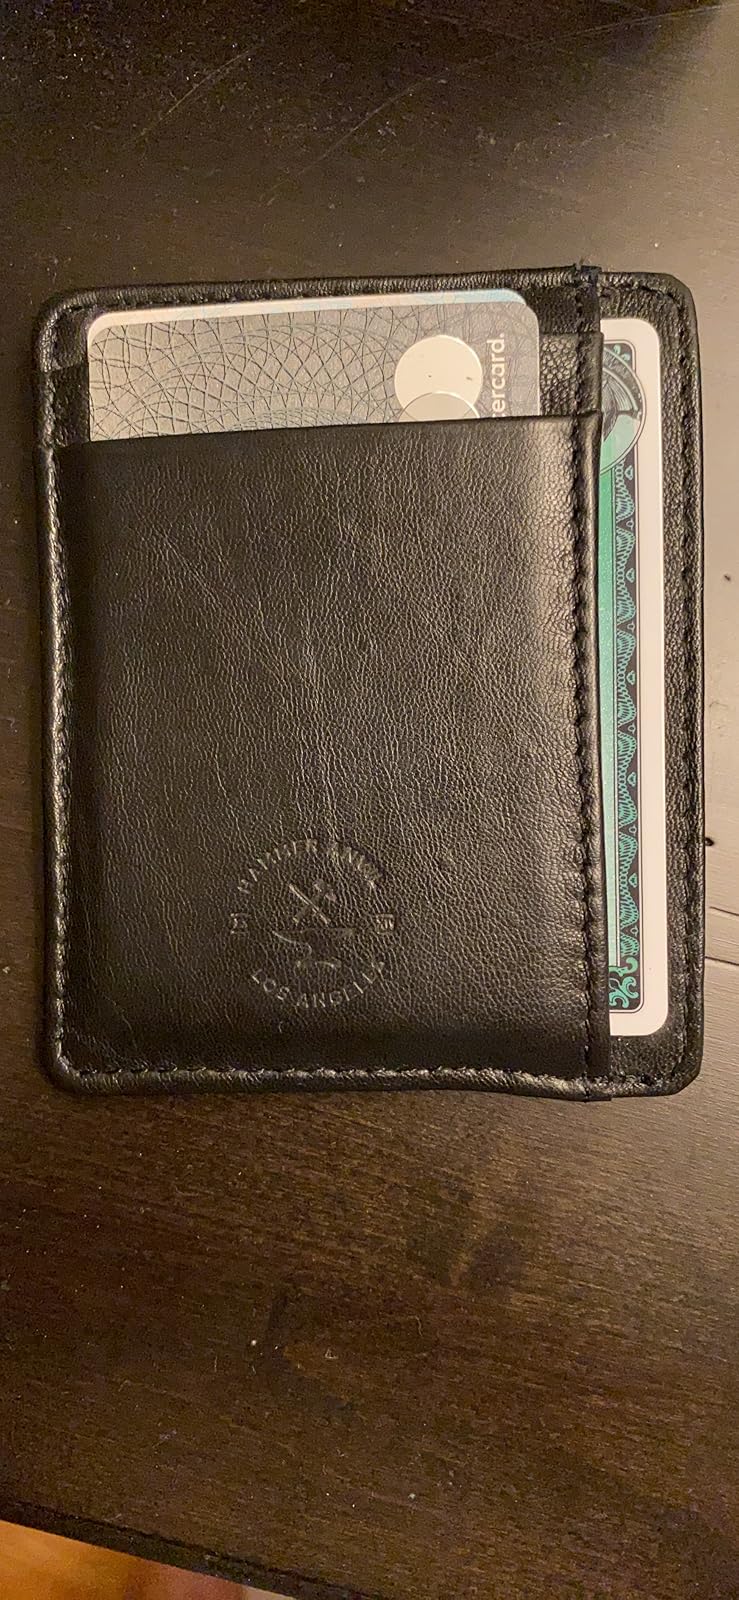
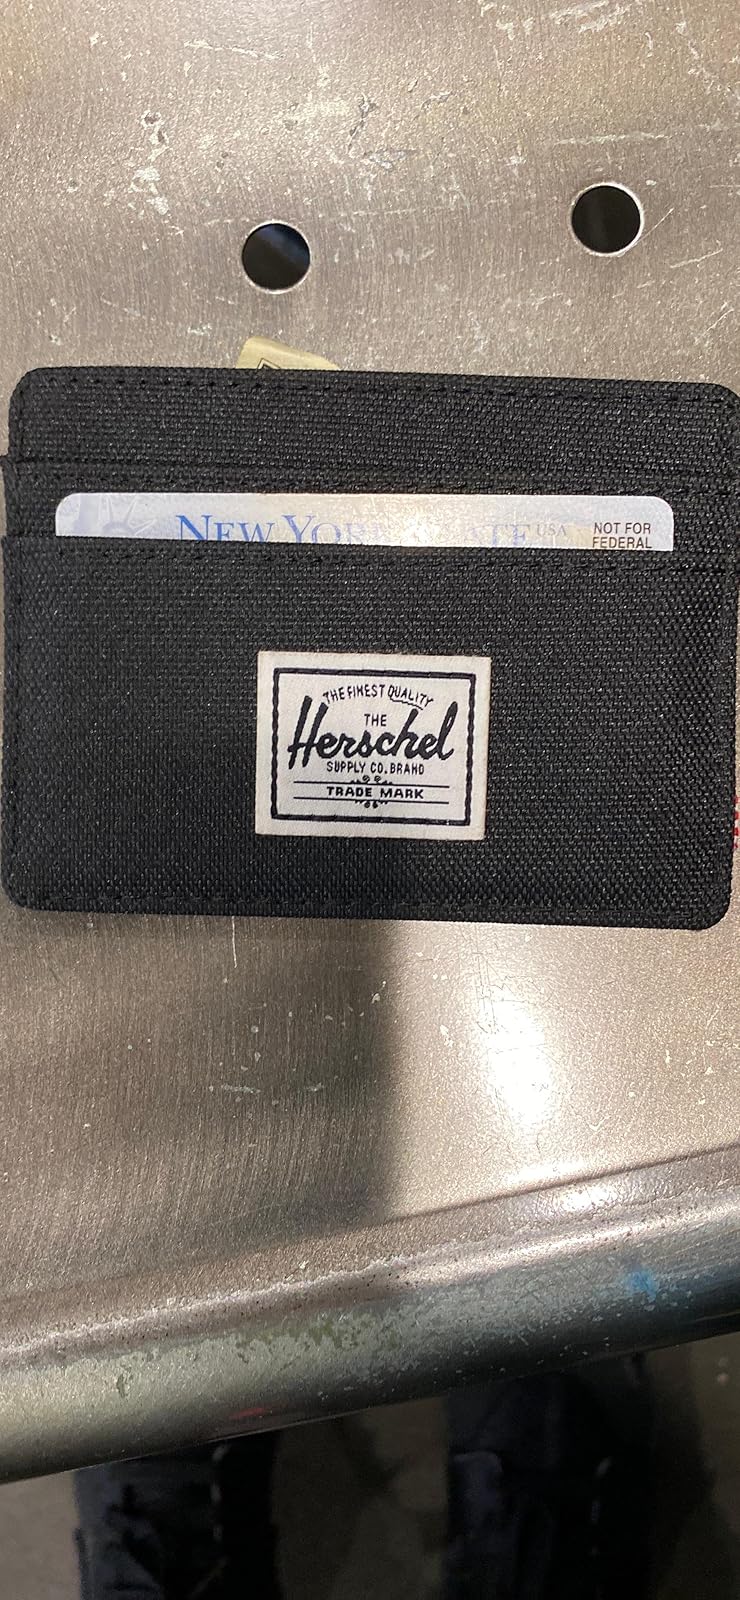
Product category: accessories_wallet
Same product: no